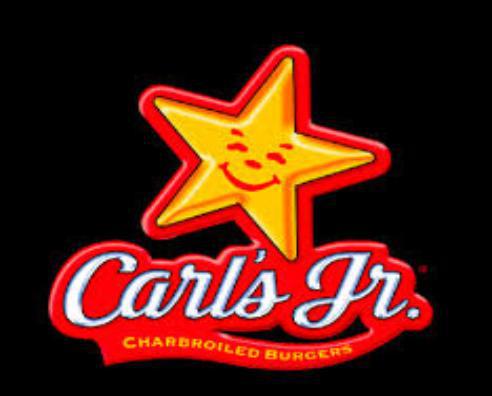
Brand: Carl's Jr
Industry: Food